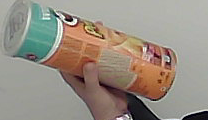
Product: pringles_paprika